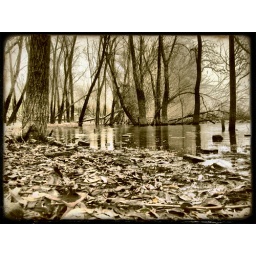
day 70 trees in the water